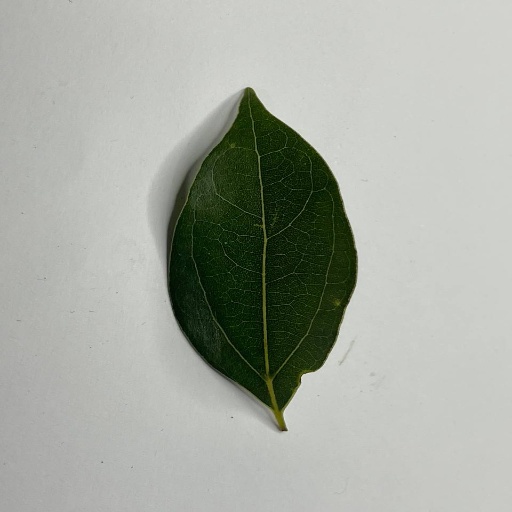
Species: Camphor
Leaf condition: Healthy Leaf